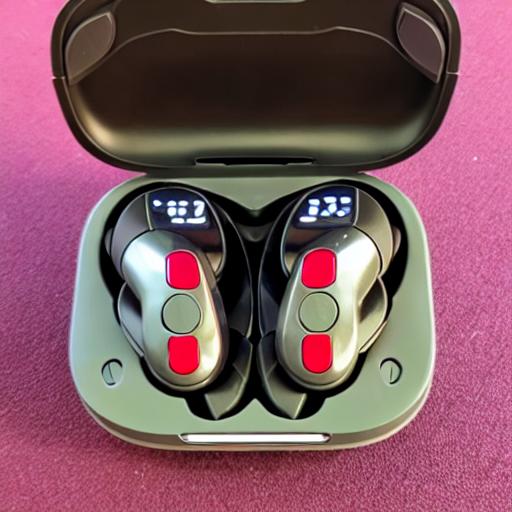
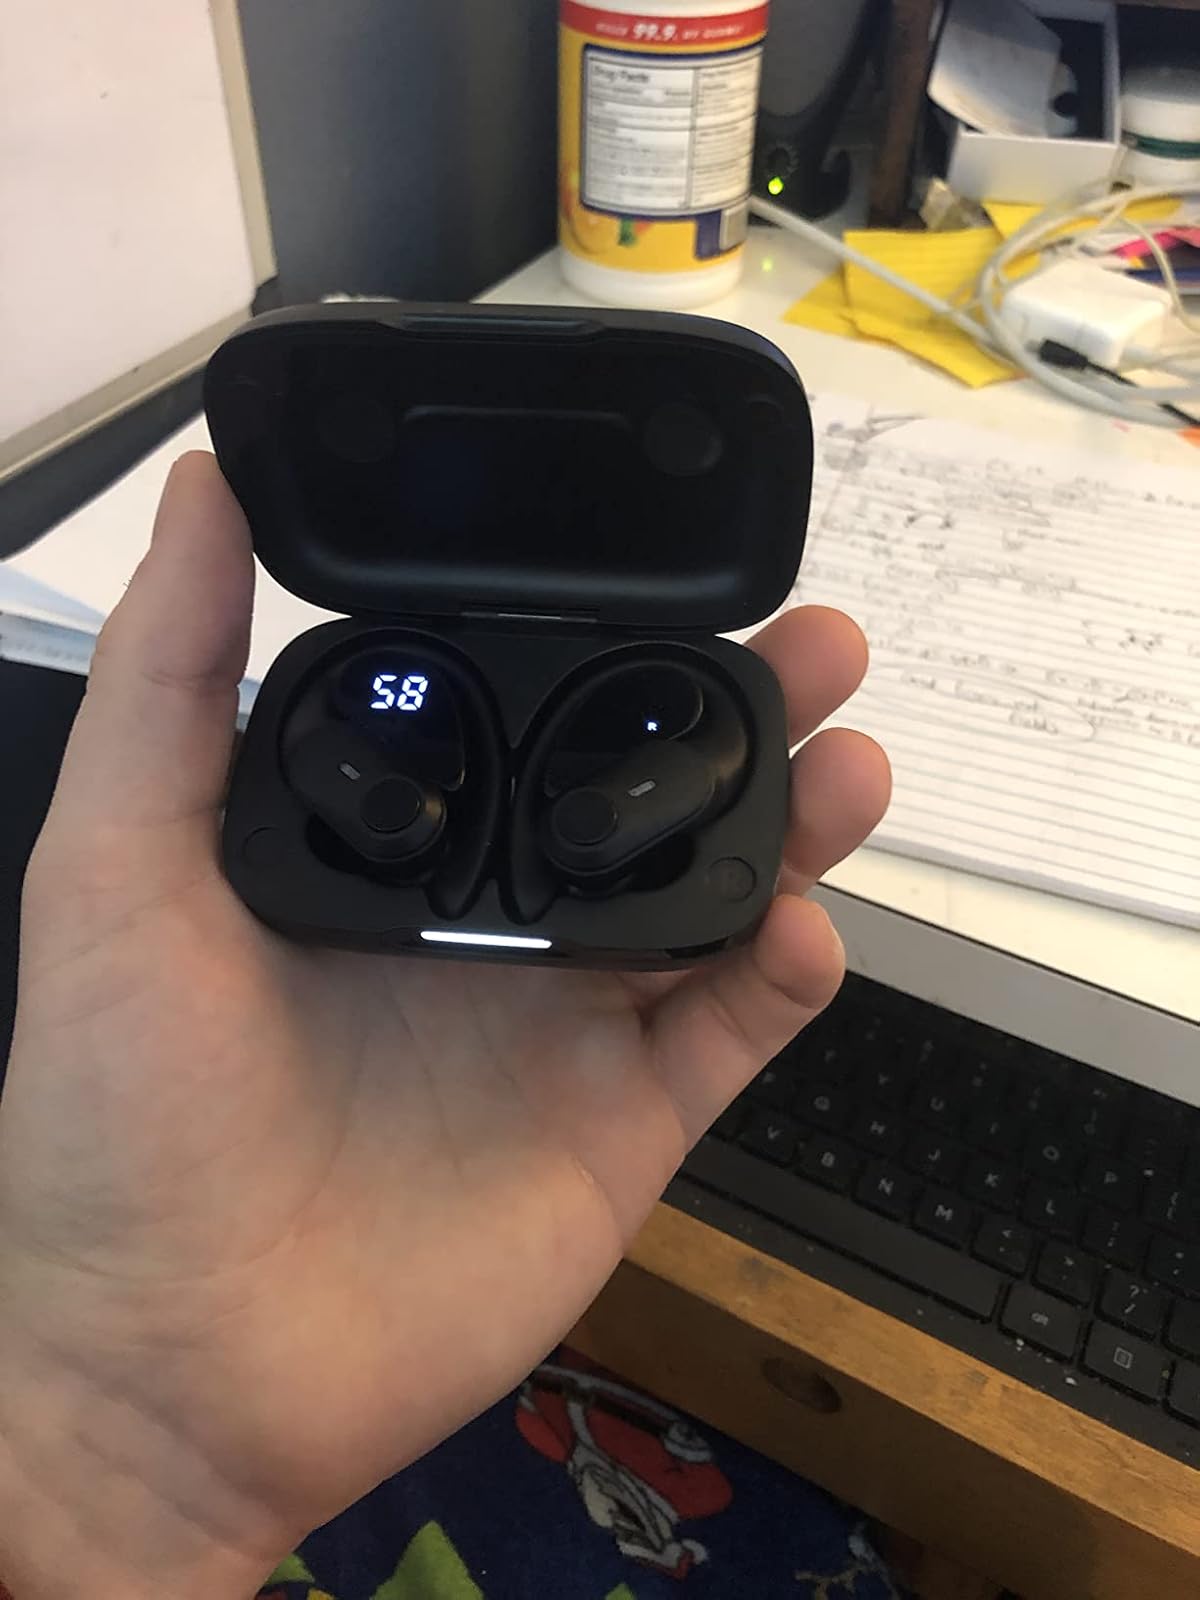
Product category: earbuds
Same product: no